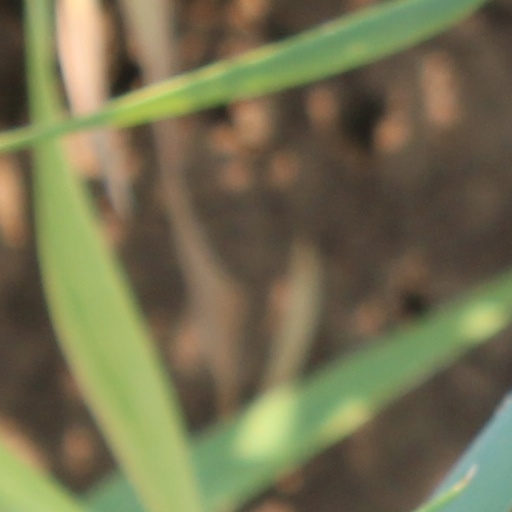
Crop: wheat